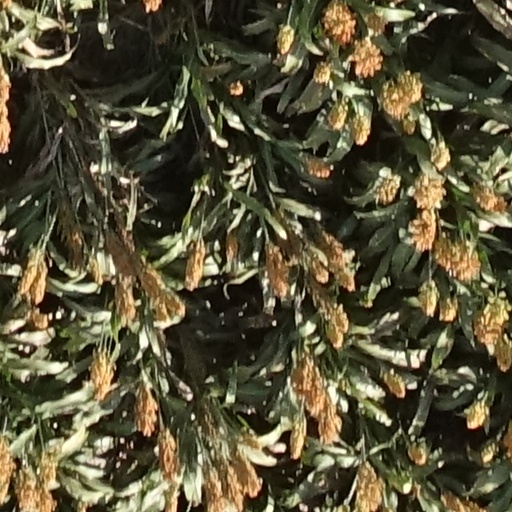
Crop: sorghum